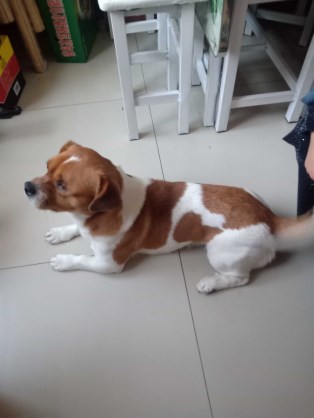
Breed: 3336-n000121-chinese_rural_dog